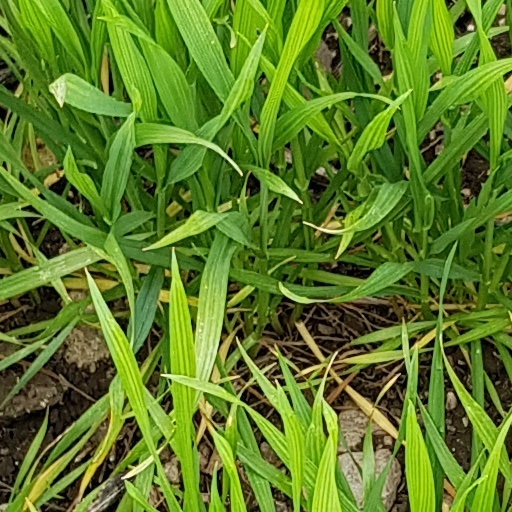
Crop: wheat